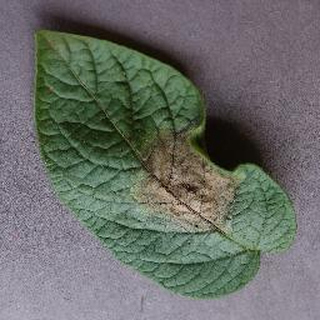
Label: potato_late_blight